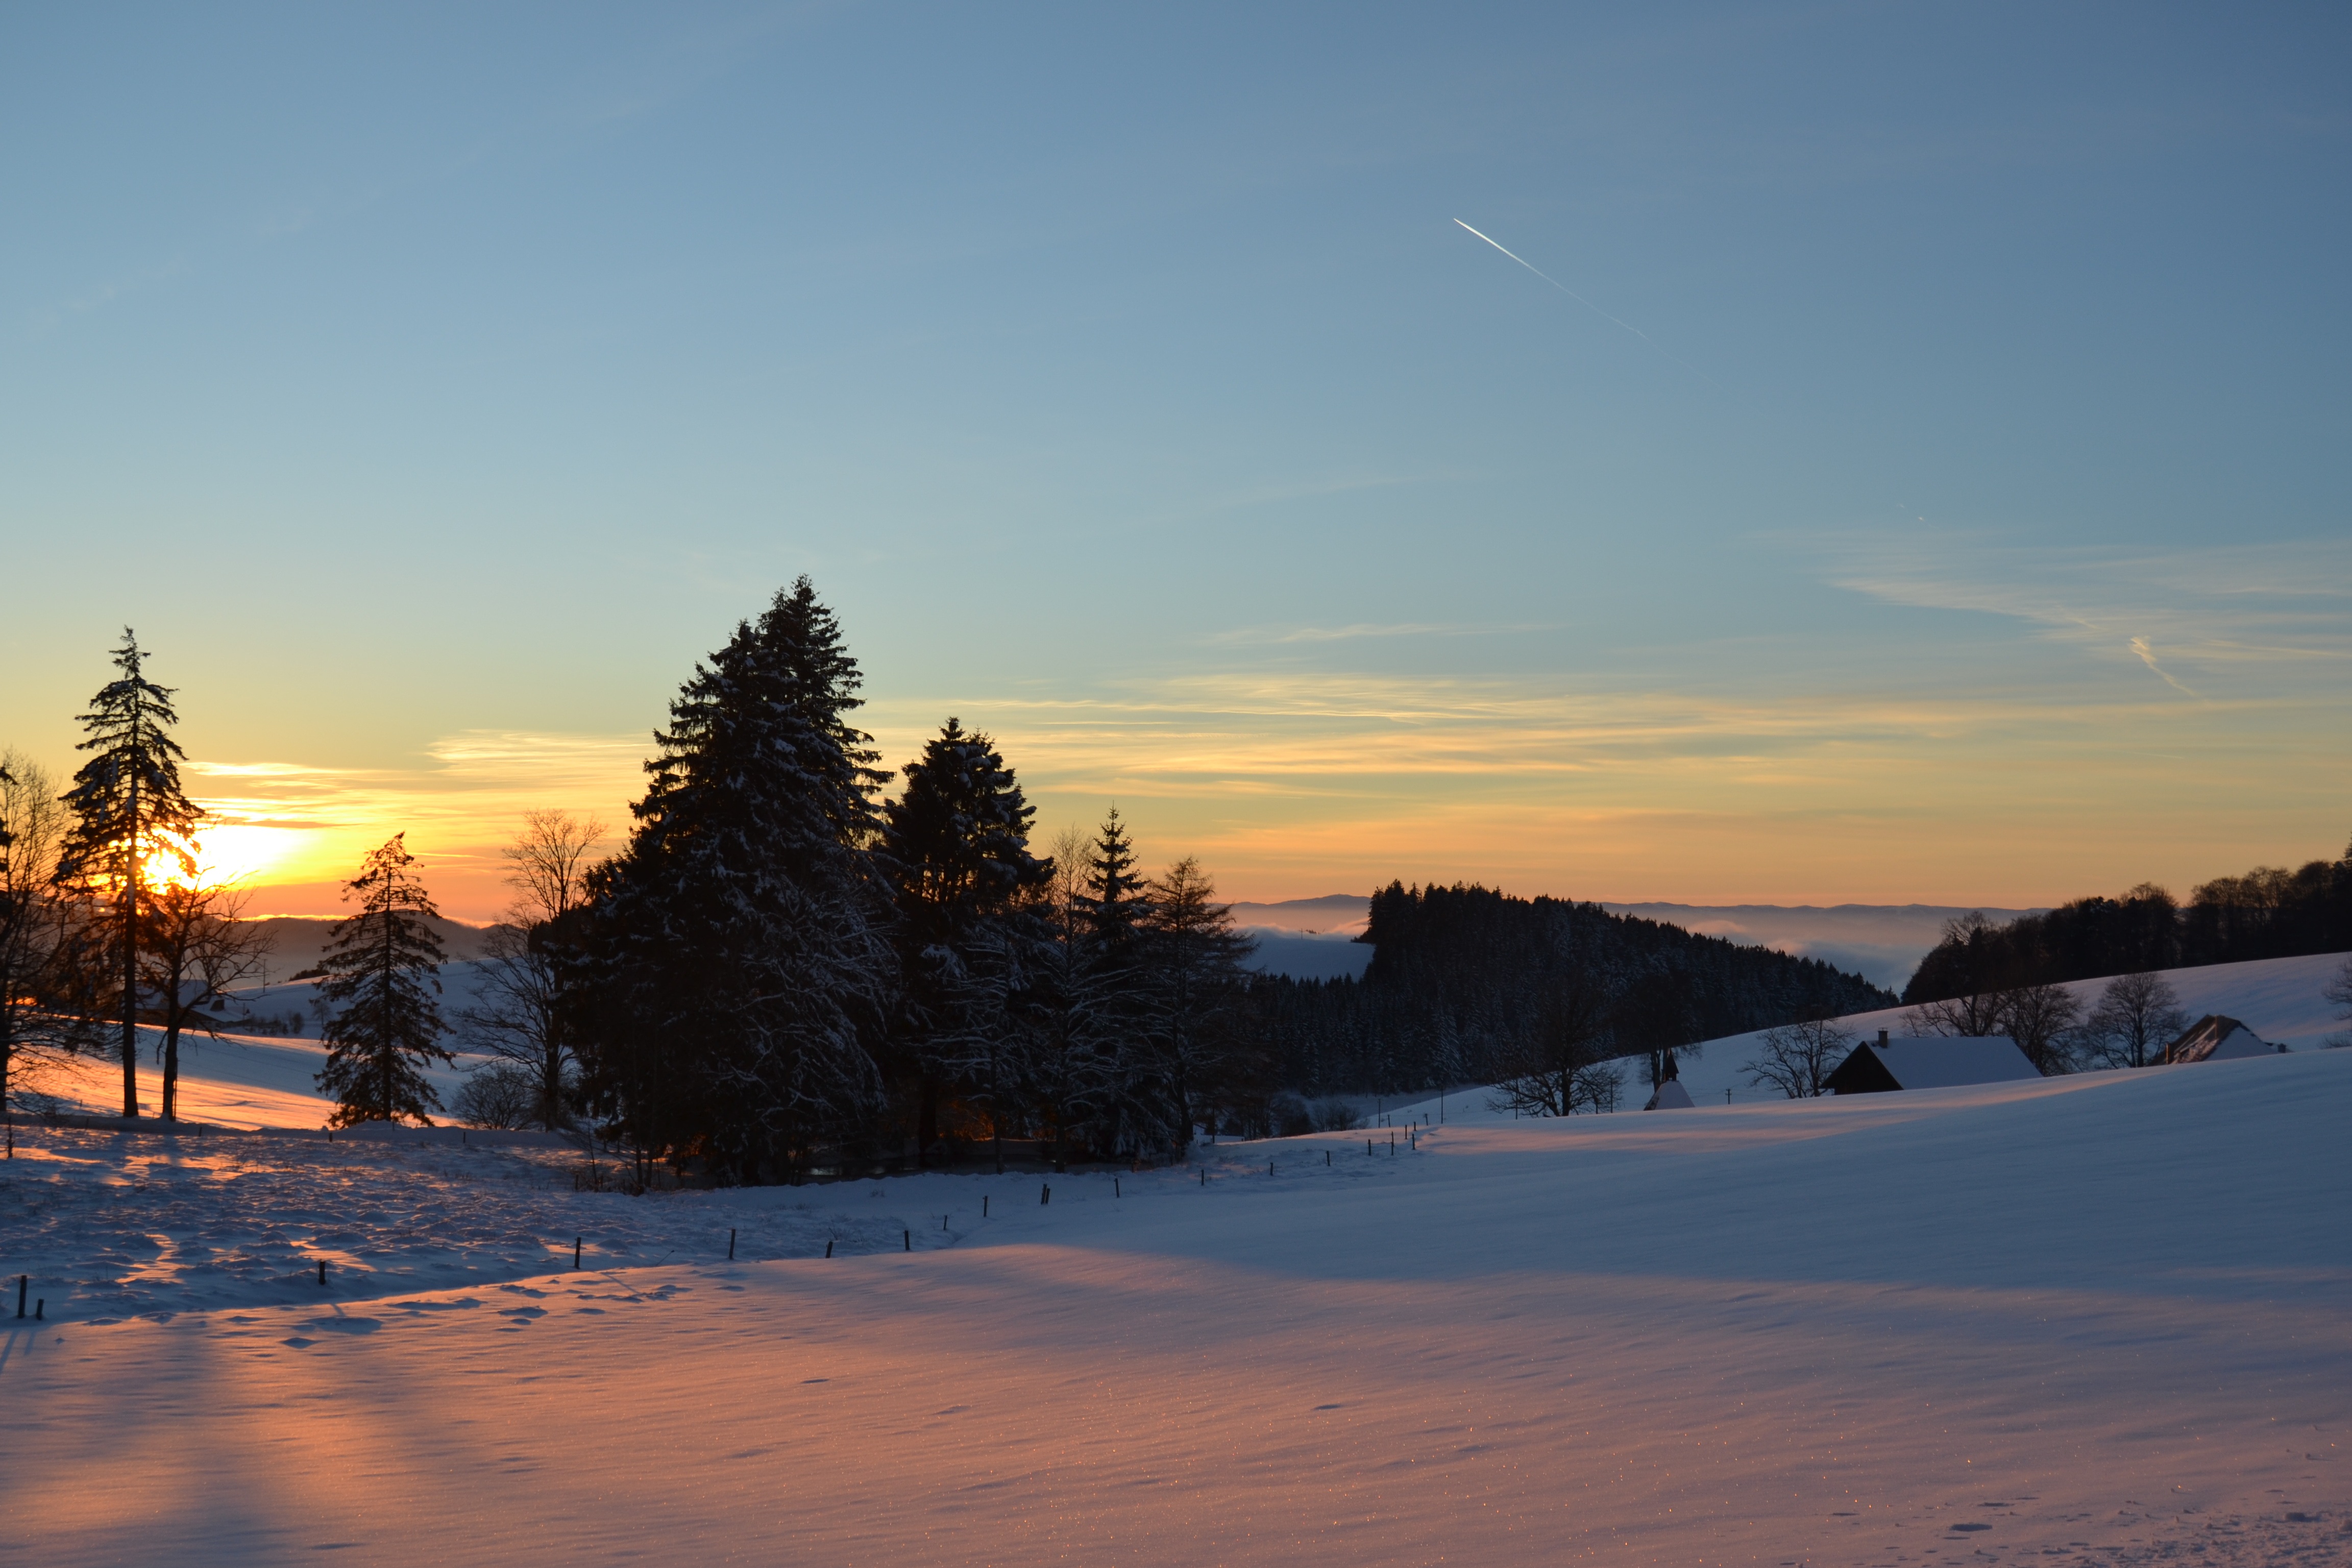
landscape, mountain, snow, cold, winter, cloud, sky, sun, sunrise, sunset, sunlight, morning, dawn, mountain range, panorama, dusk, evening, weather, lighting, season, sunny, abendstimmung, black forest, distant view, st peter, mountainous landforms